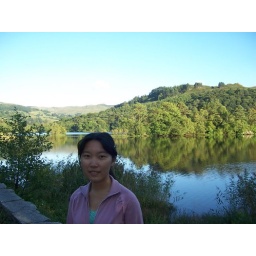
the shadow of the hill reflected in the lake